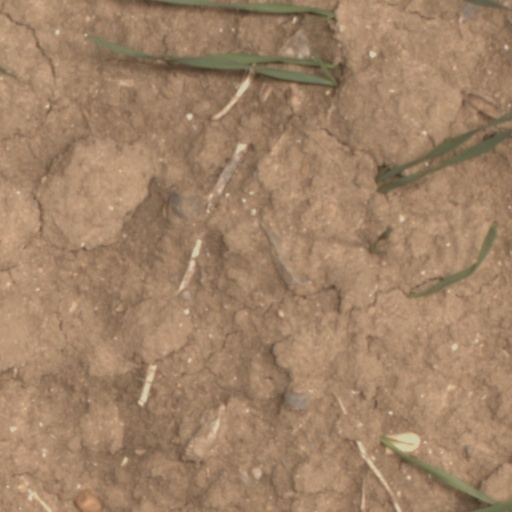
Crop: wheat